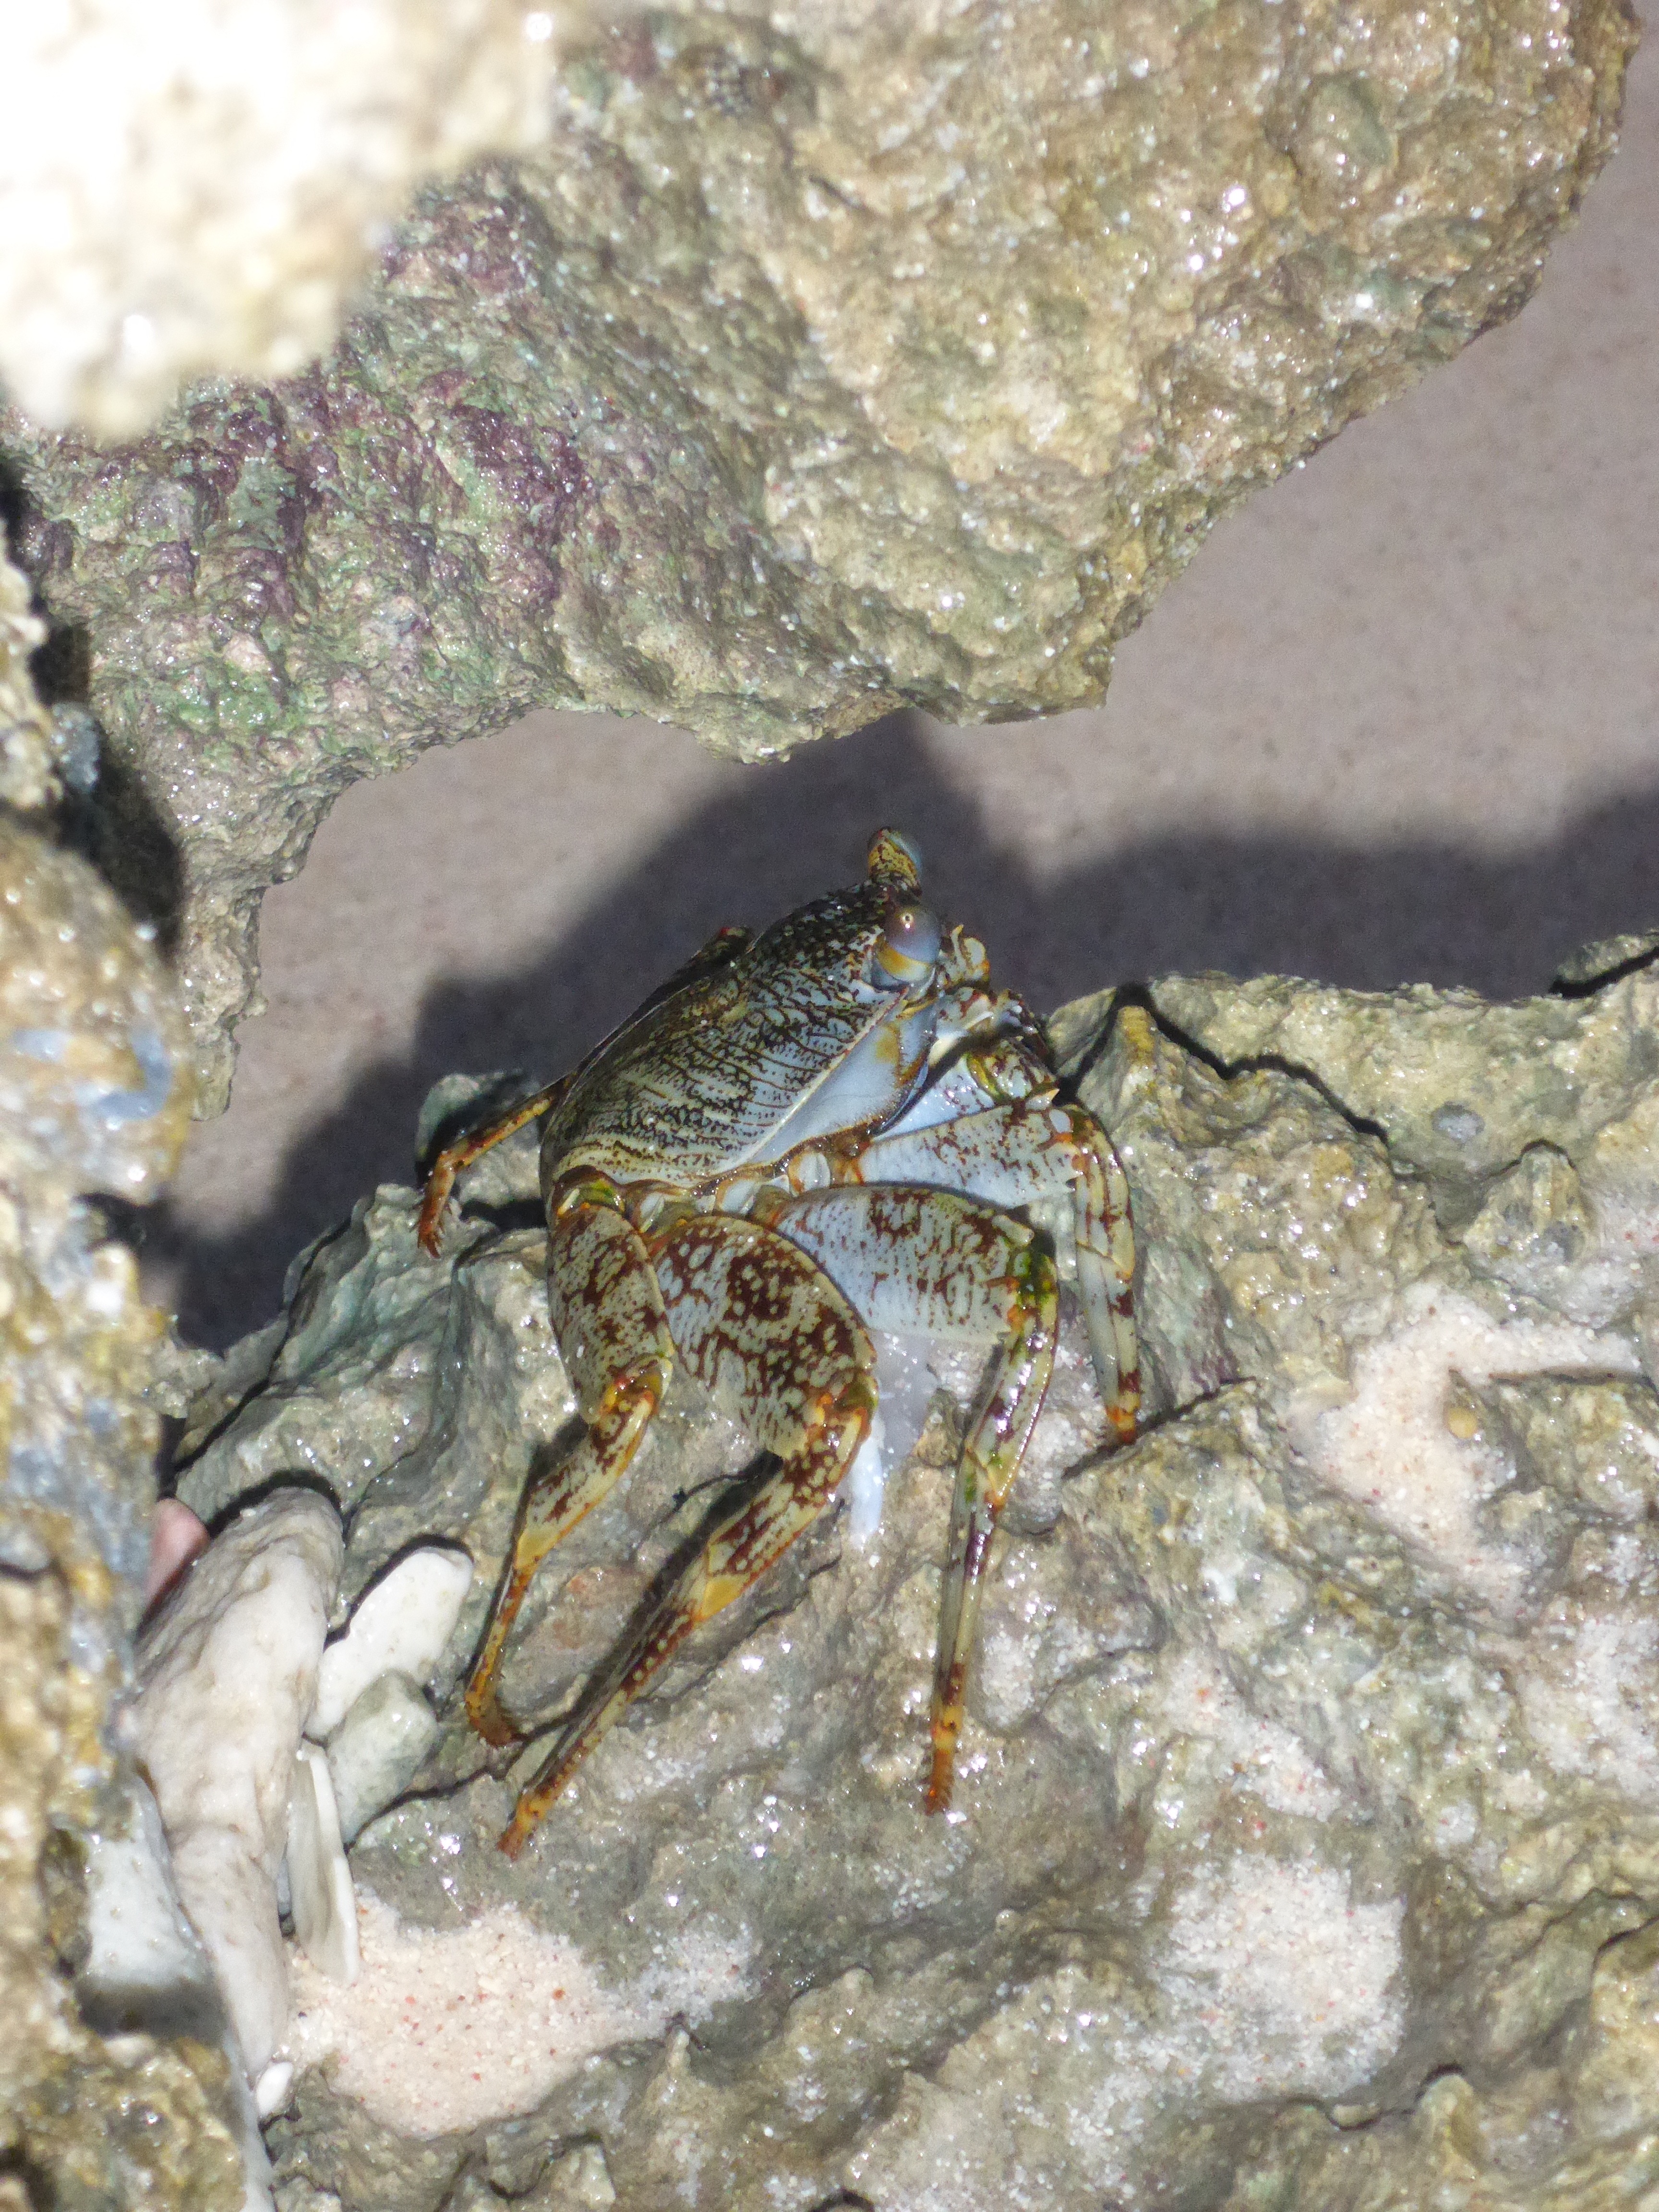
sea, rock, animal, wildlife, food, biology, seafood, fauna, invertebrate, crustacean, art, cancer, macro photography, pet armor, marine biology, ocypodidae, decapoda